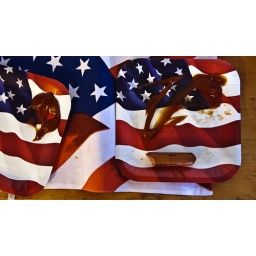
The kids' plates after eating hotdogs on Jared's birthday. Patriotic symbolism is prevalent in the Starkel/Thornton home.